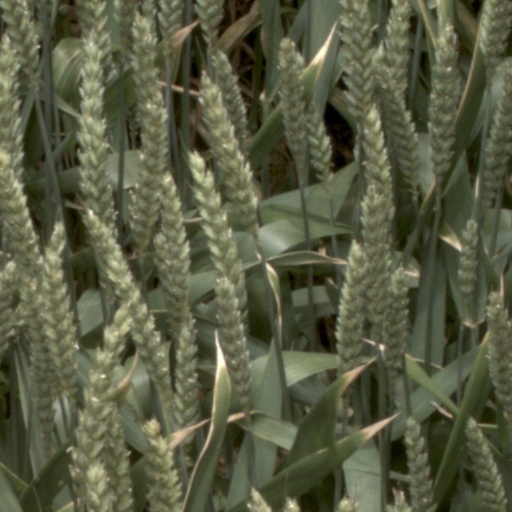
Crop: wheat